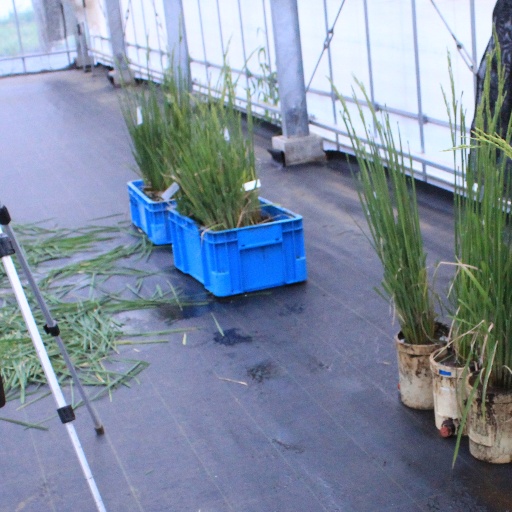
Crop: rice